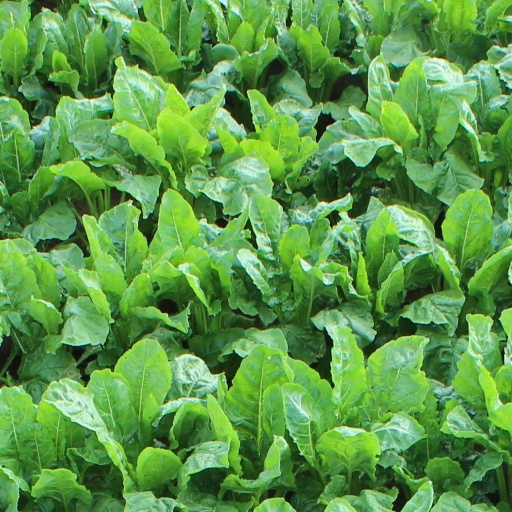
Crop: sugar beet